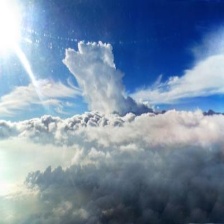
Cloud type: Cumulus